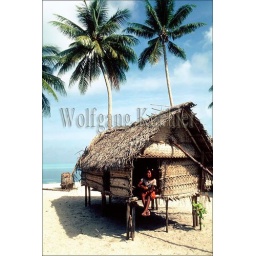
Papua new guinea, laughlan islands, budaluna isl., girl playing guitar in hut on beach